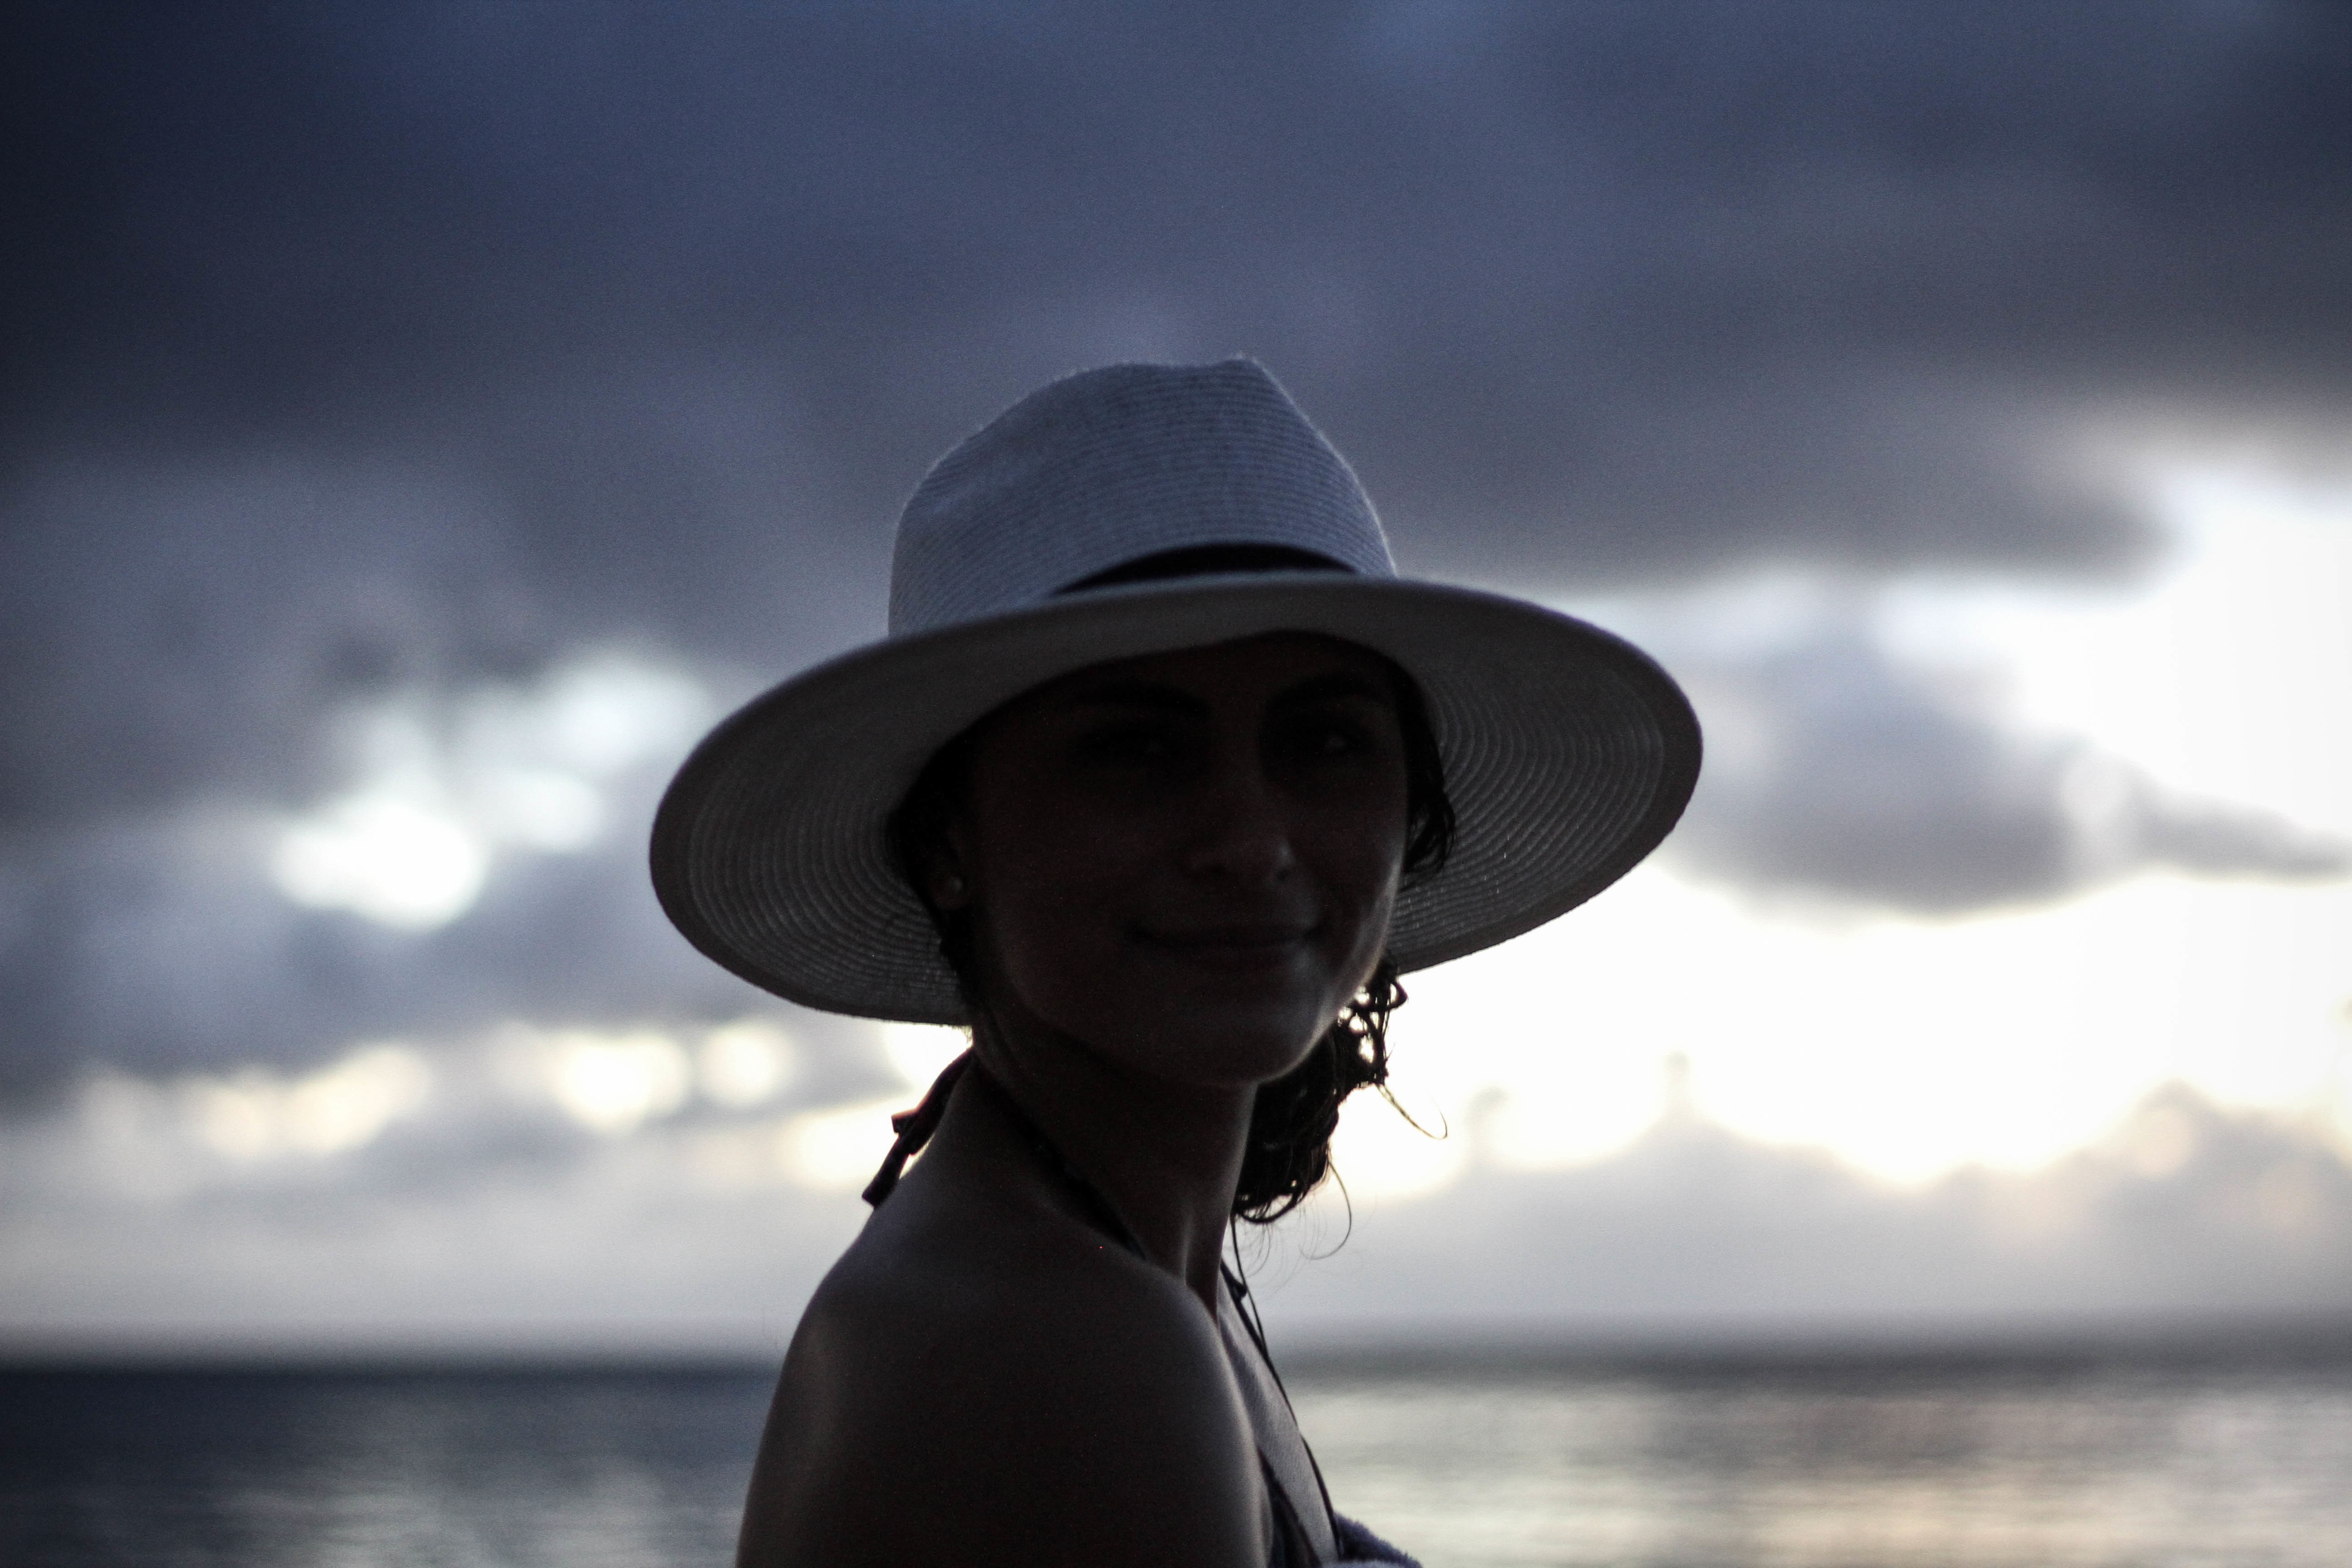
sea, cloud, hat, blue, clothing, black, cap